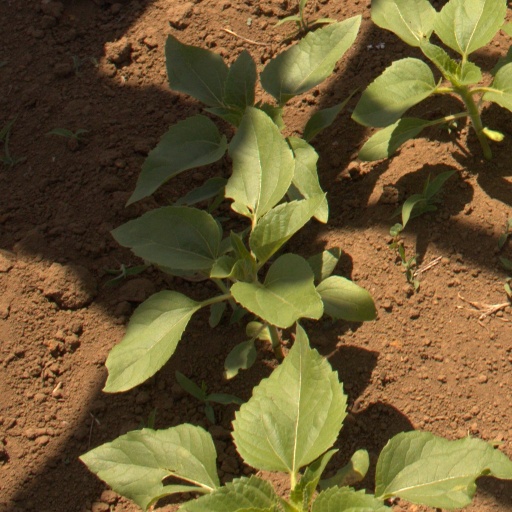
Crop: Jerusalem artichoke